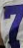
Number: 7